Morning Exchange (TV programme)

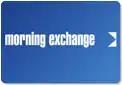

Morning Exchange is a television business news programme that aired on CNBC Europe from 10 am to noon CET (9 am to 11 am GMT) between June 2003 and December 2005. The show was simulcast in the United States from 4 am to 5 am EDT.